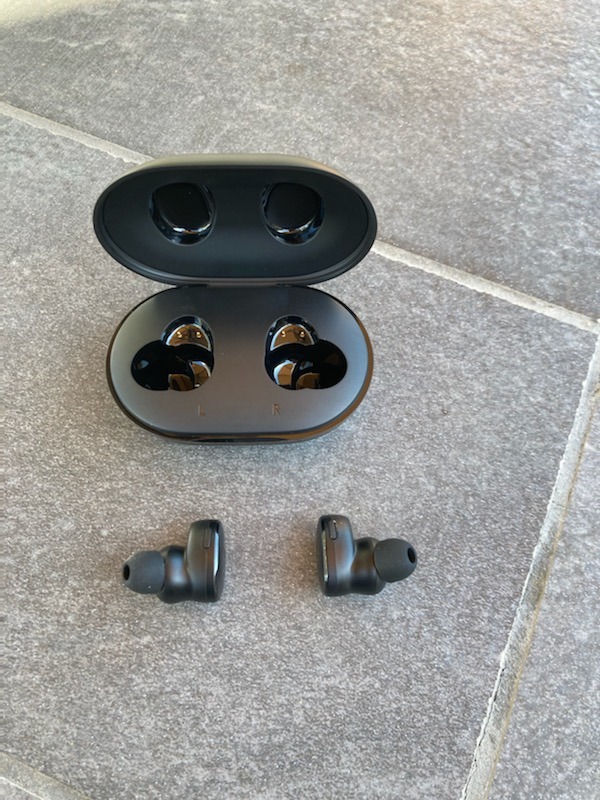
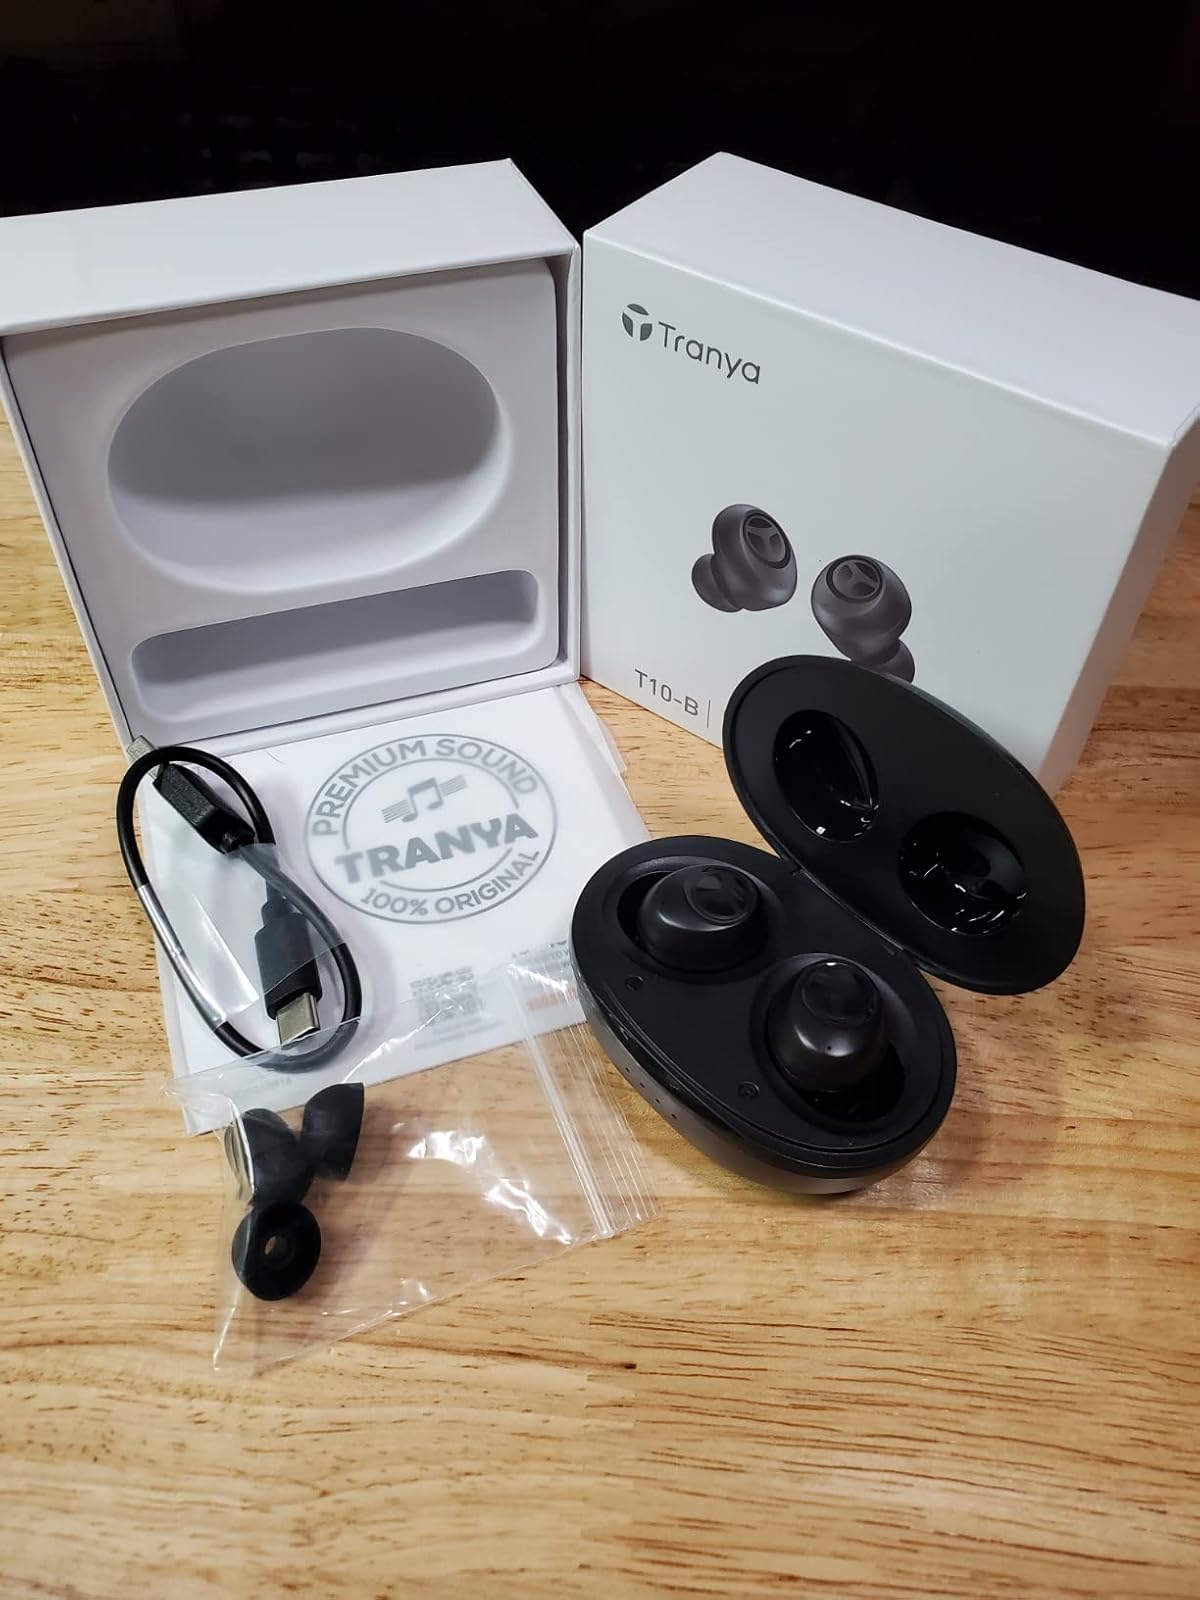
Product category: earbuds
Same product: no